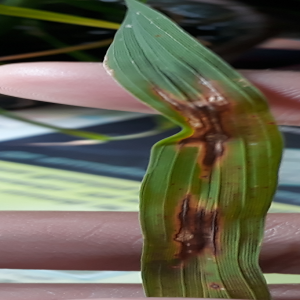
Disease: Blast